Truman Doctrine

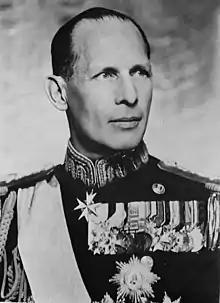
King George II of Greece (r. 1922–1924, 1935–1947), whose rule was opposed by communist insurgents in the Greek Civil War

In October 1944, British and Greek forces landed in Greece following the gradual withdrawal of Axis occupational forces from the country. Despite the Caserta Agreement stipulating that all Greek resistance factions would join a new Greek Army under British command, General Ronald Scobie ordered the EAM's armed wing, ELAS, to unilaterally disarm on December, 1 1944. EAM responded to the "Scobie Order" by organizing a rally in Athens on December 3 in protest, which was fired upon by Greek security forces, killing 28 protestors. This sparked the "Dekemvriana", a series of clashes between EAM and Greek government forces along with their British allies. It ended in EAM's defeat and disarmament under the terms of the Treaty of Varkiza, which marked the end of ELAS and broke EAM's power. This was followed by the White Terror, a period of persecution against Greek leftists, which contributed to the outbreak of the Greek Civil War in 1946.